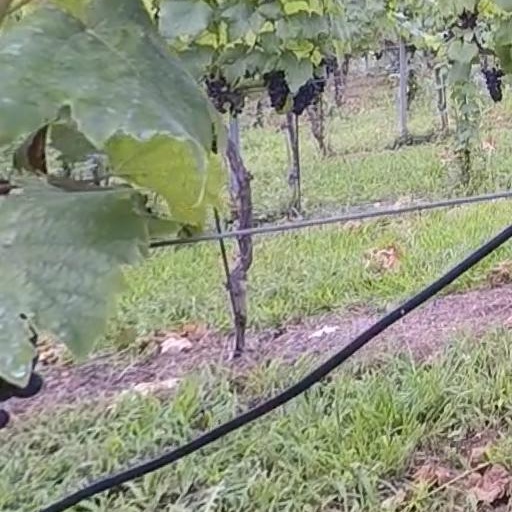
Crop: grape